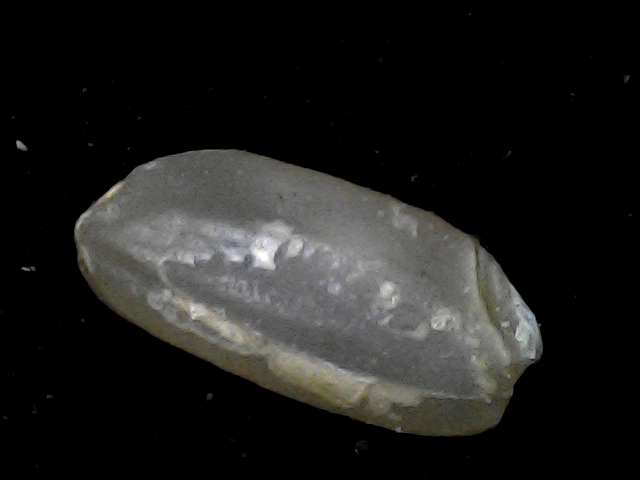
Rice variety: BD76